Question: Please indicate a possible affordance area of baseball bat that can be used for holding
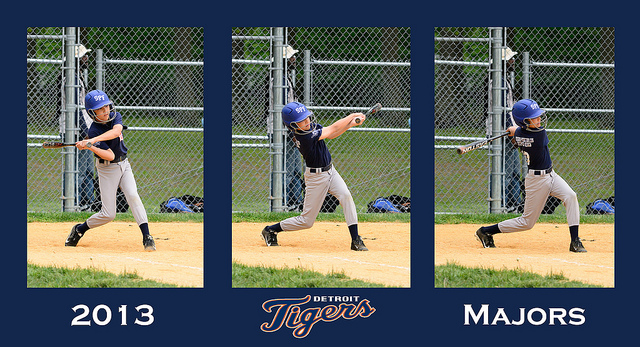
Answer: [360.82, 100.828, 377.662, 127.494]